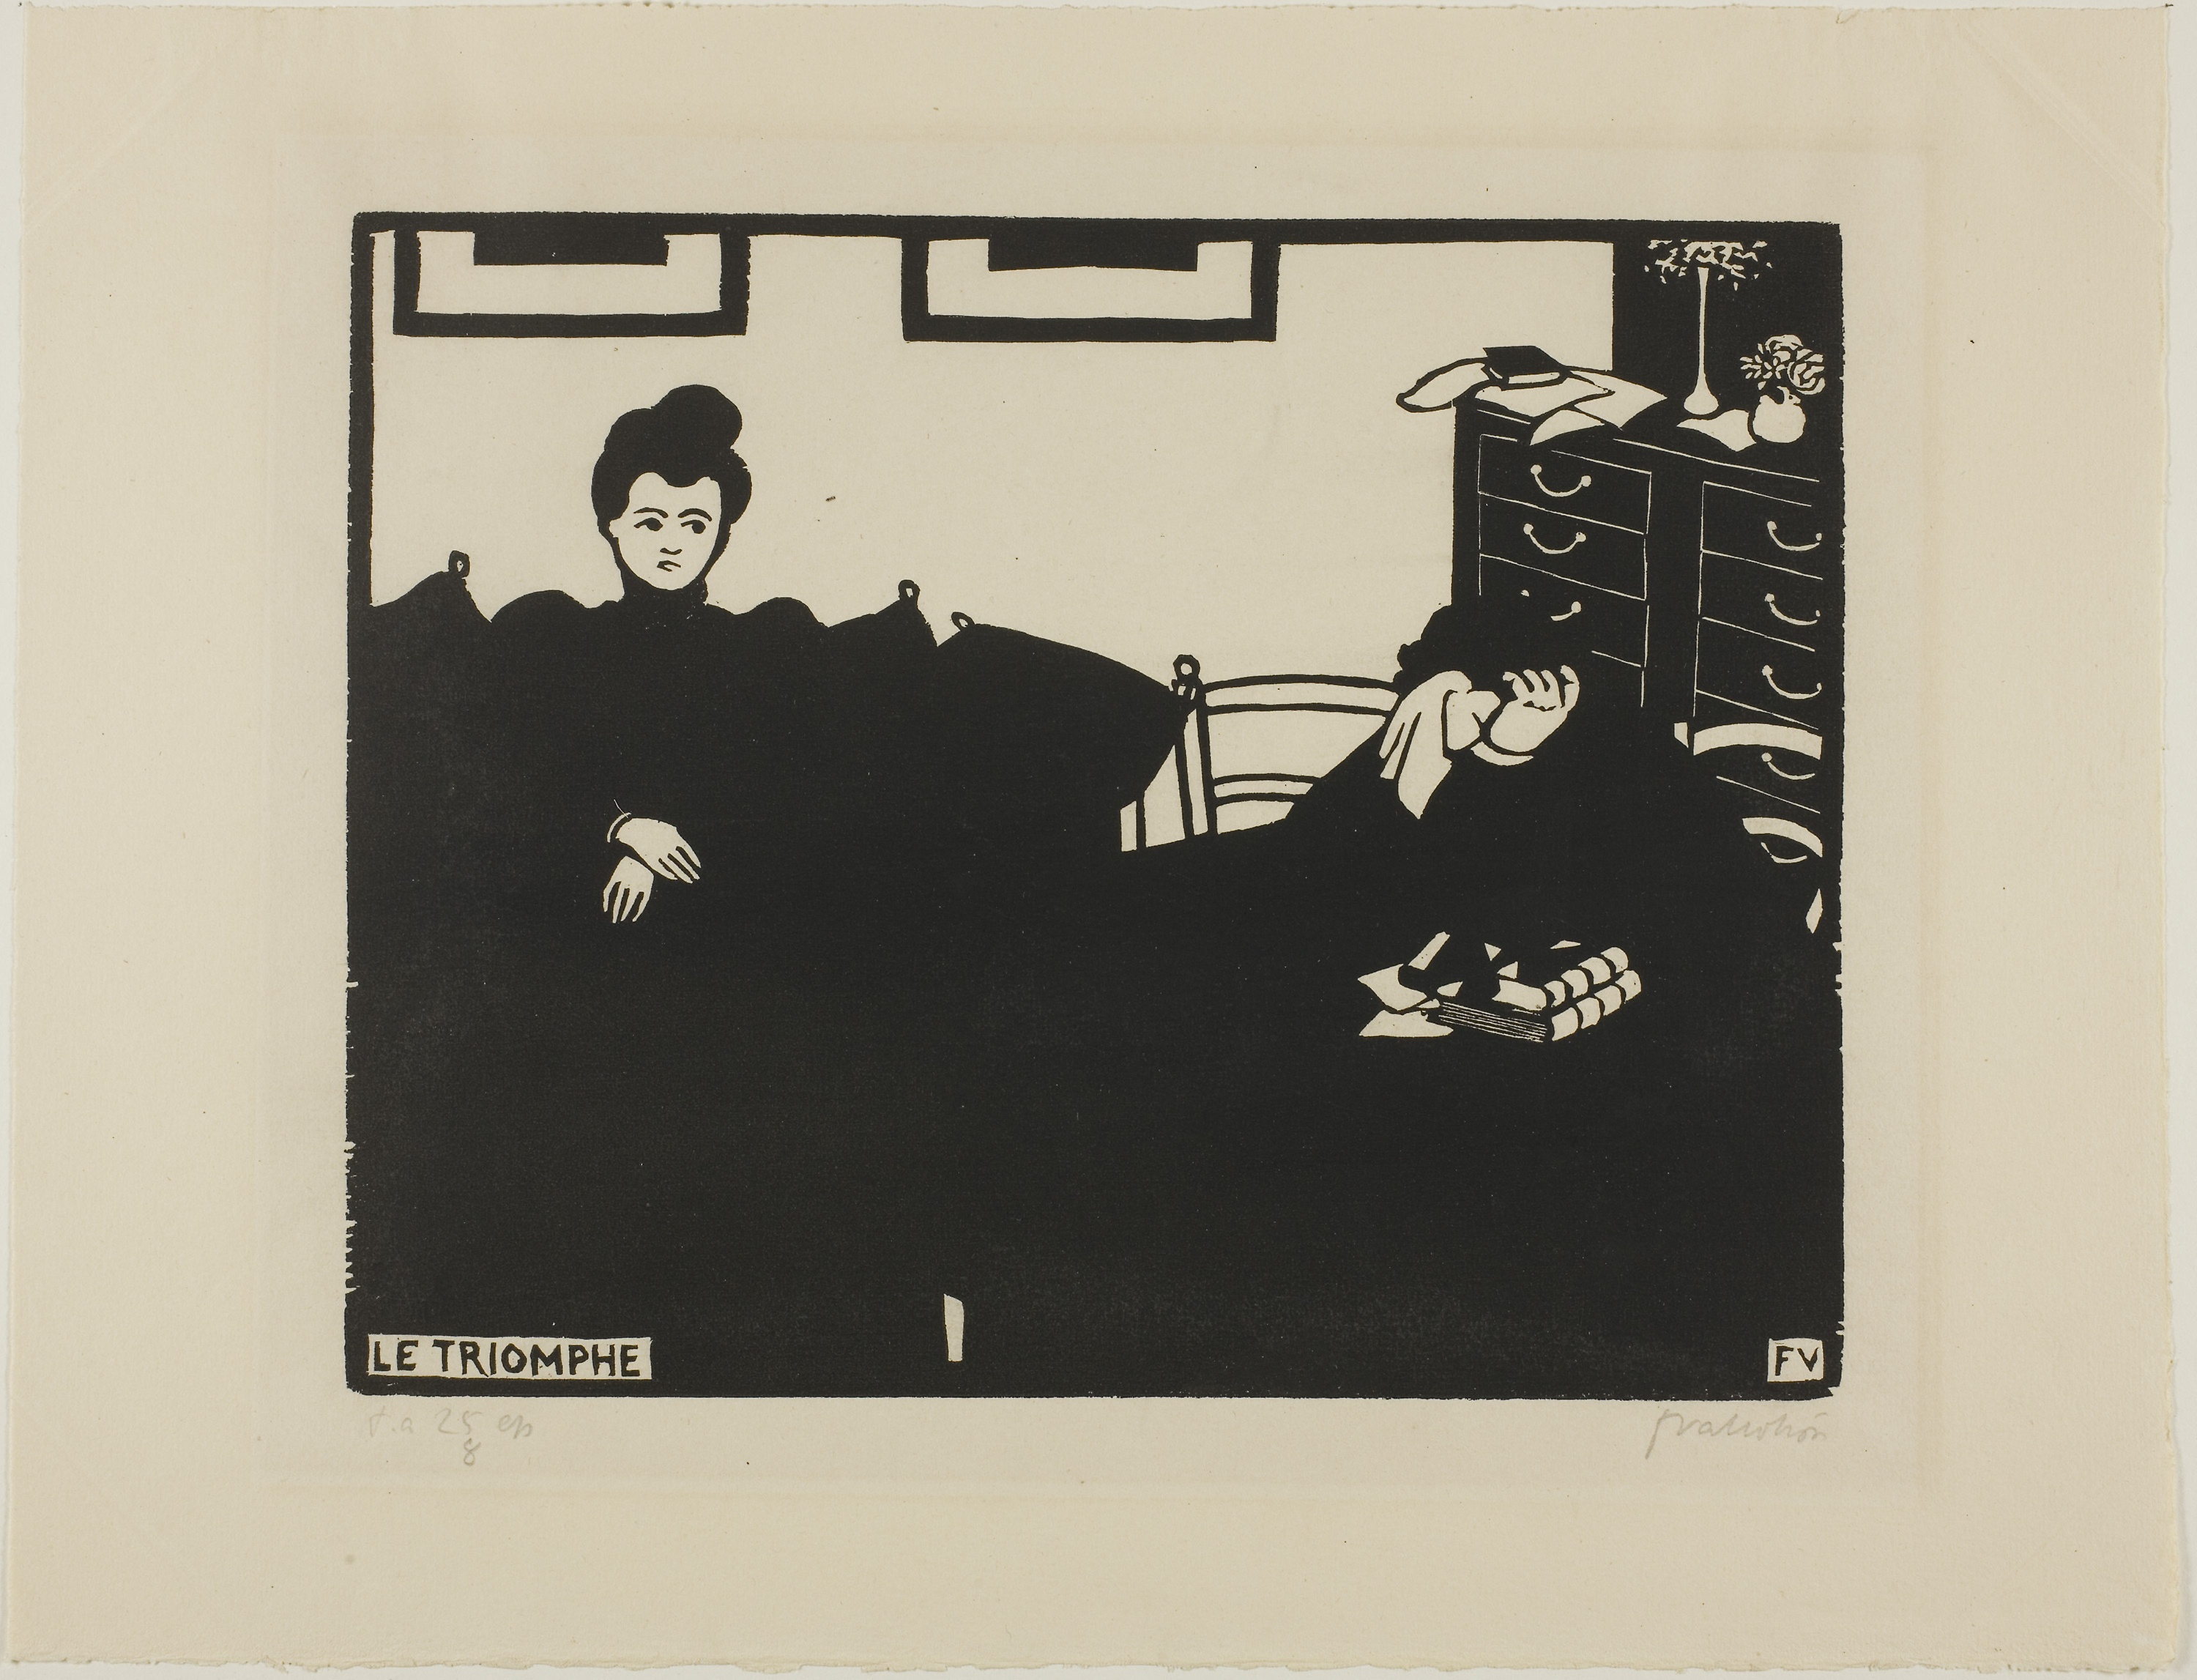
picture frame, font, art